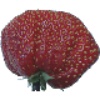
Label: Strawberry Wedge 1